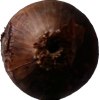
Label: red_onion